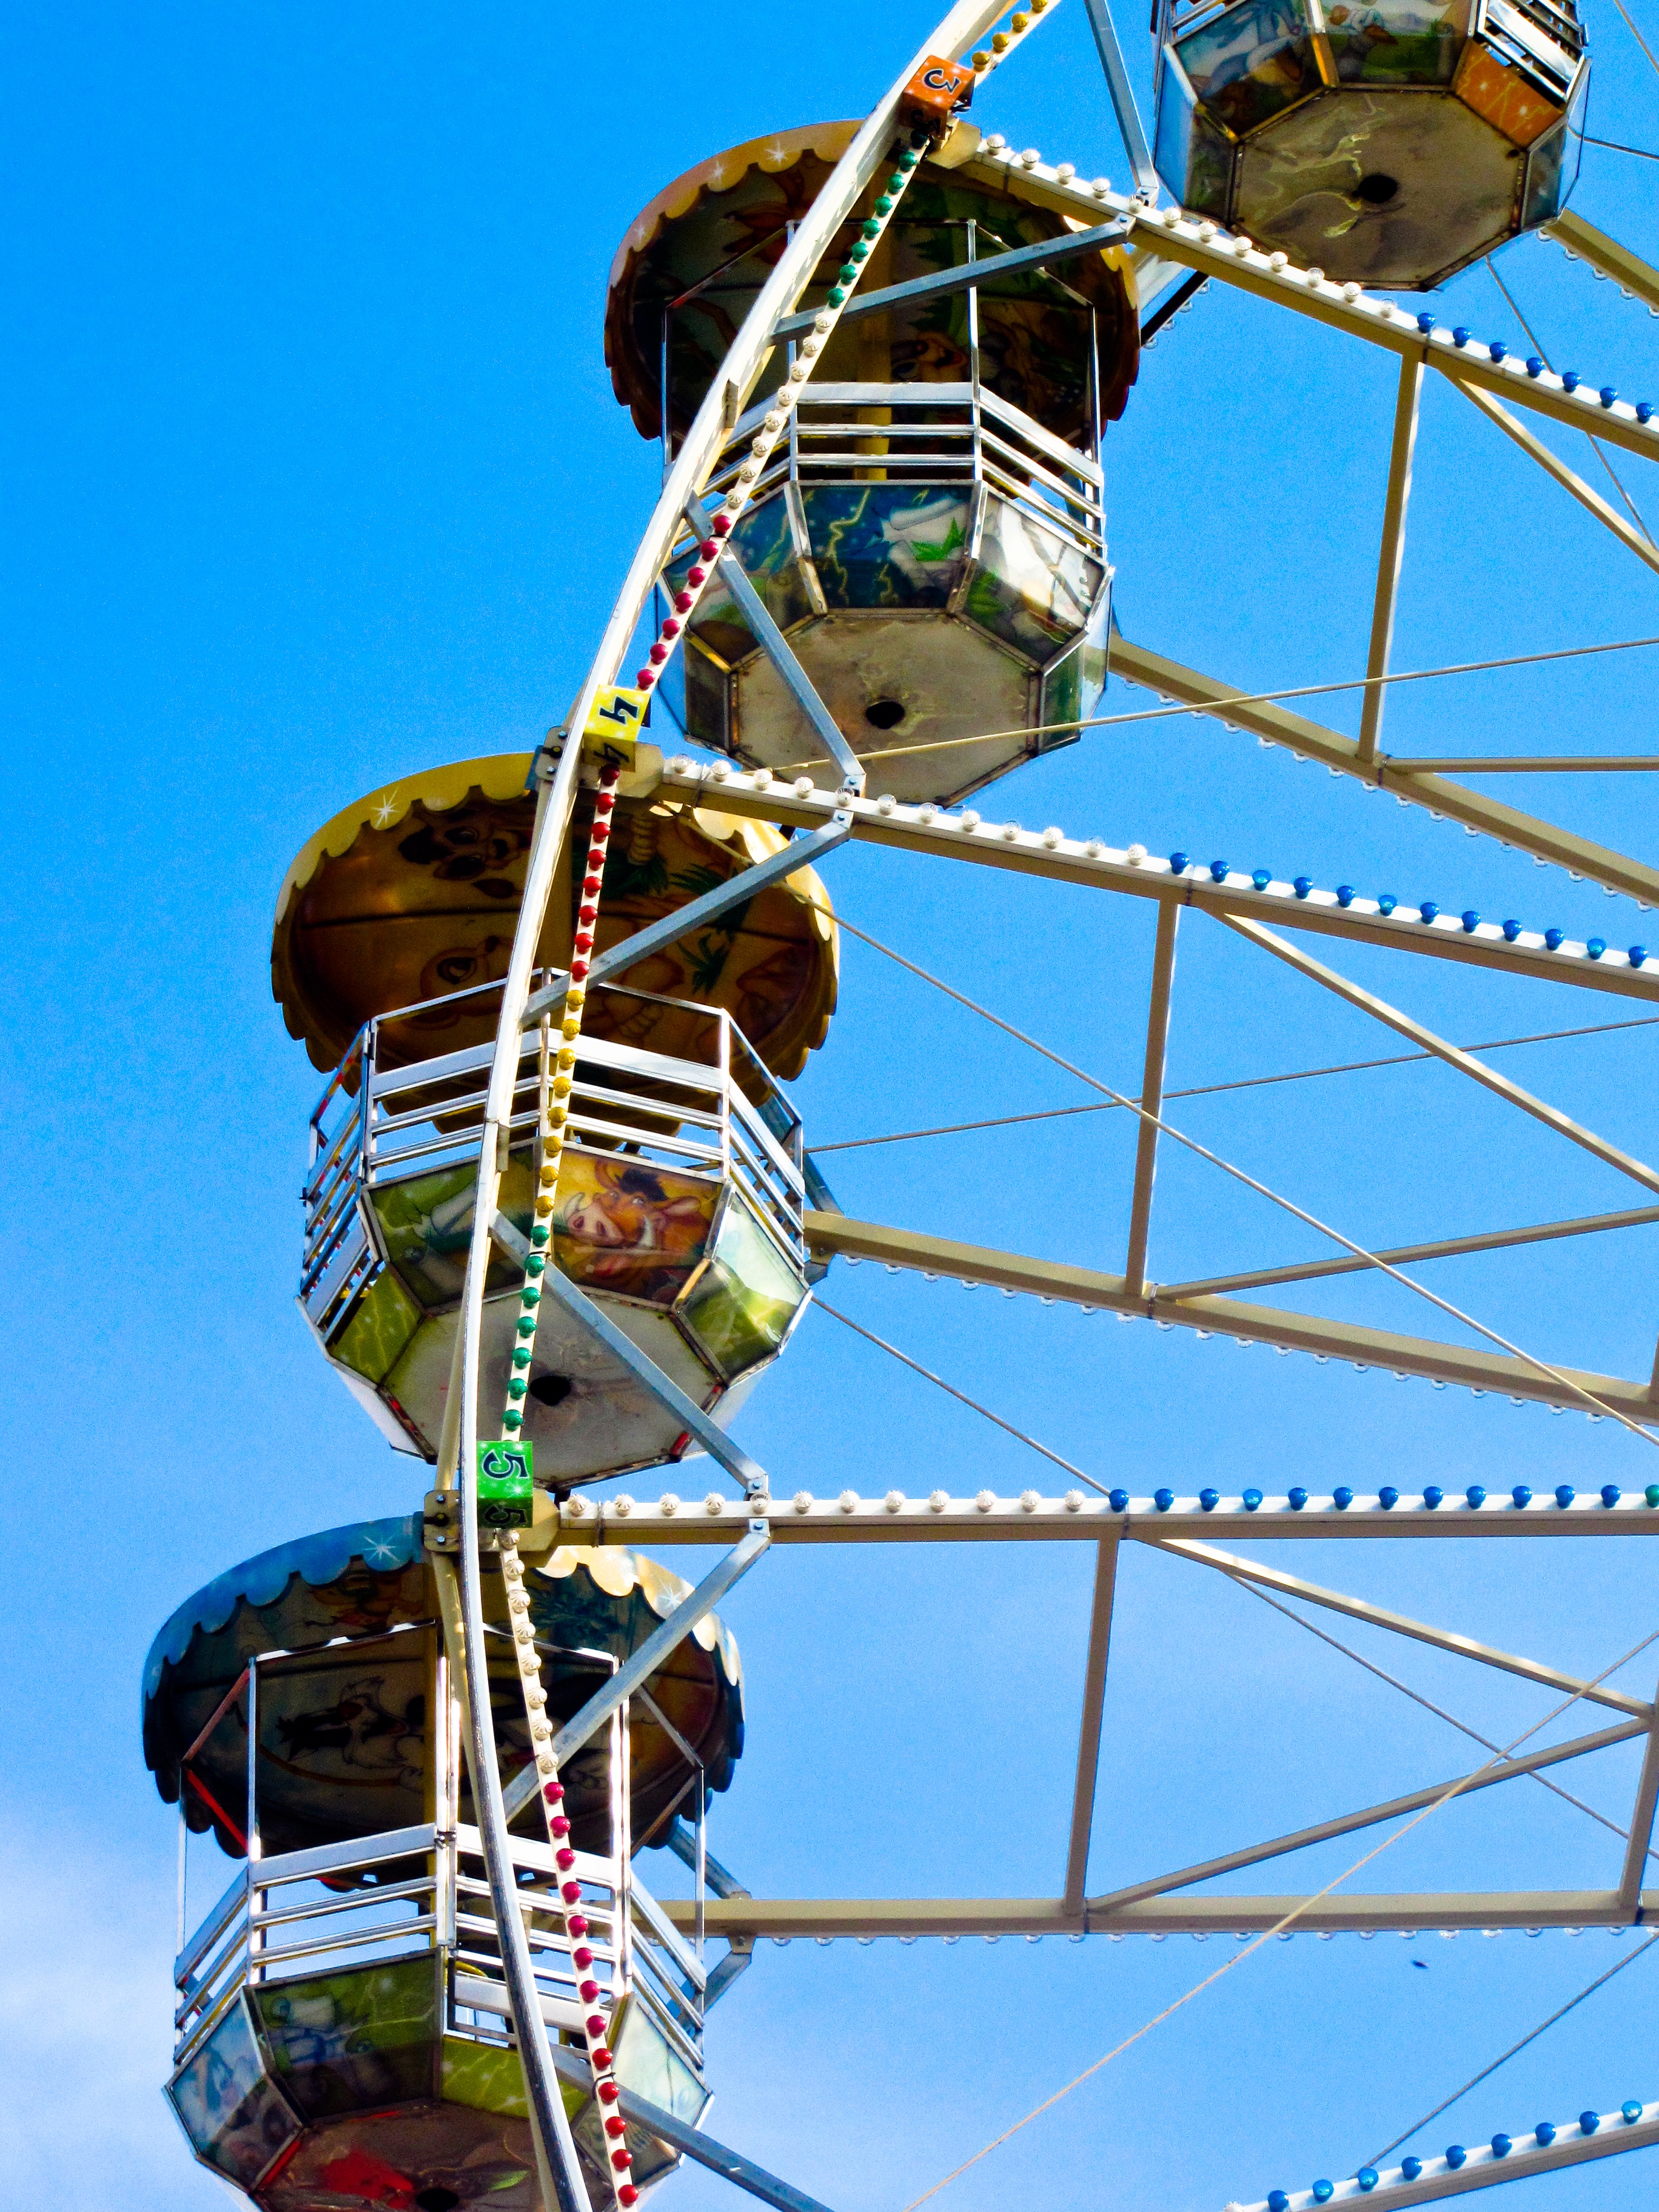
recreation, ferris wheel, amusement park, tower, mast, park, roller coaster, tourist attraction, milan, amusement ride, outdoor recreation, telecommunications engineering, seaplane base